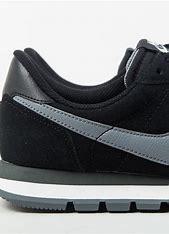
Brand: Nike
Model: Air Pegasus 83